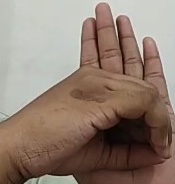
ASL sign: 0